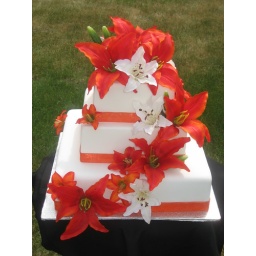
3 tier wedding cake covered in white fondant and decorated with orange and white lillies.